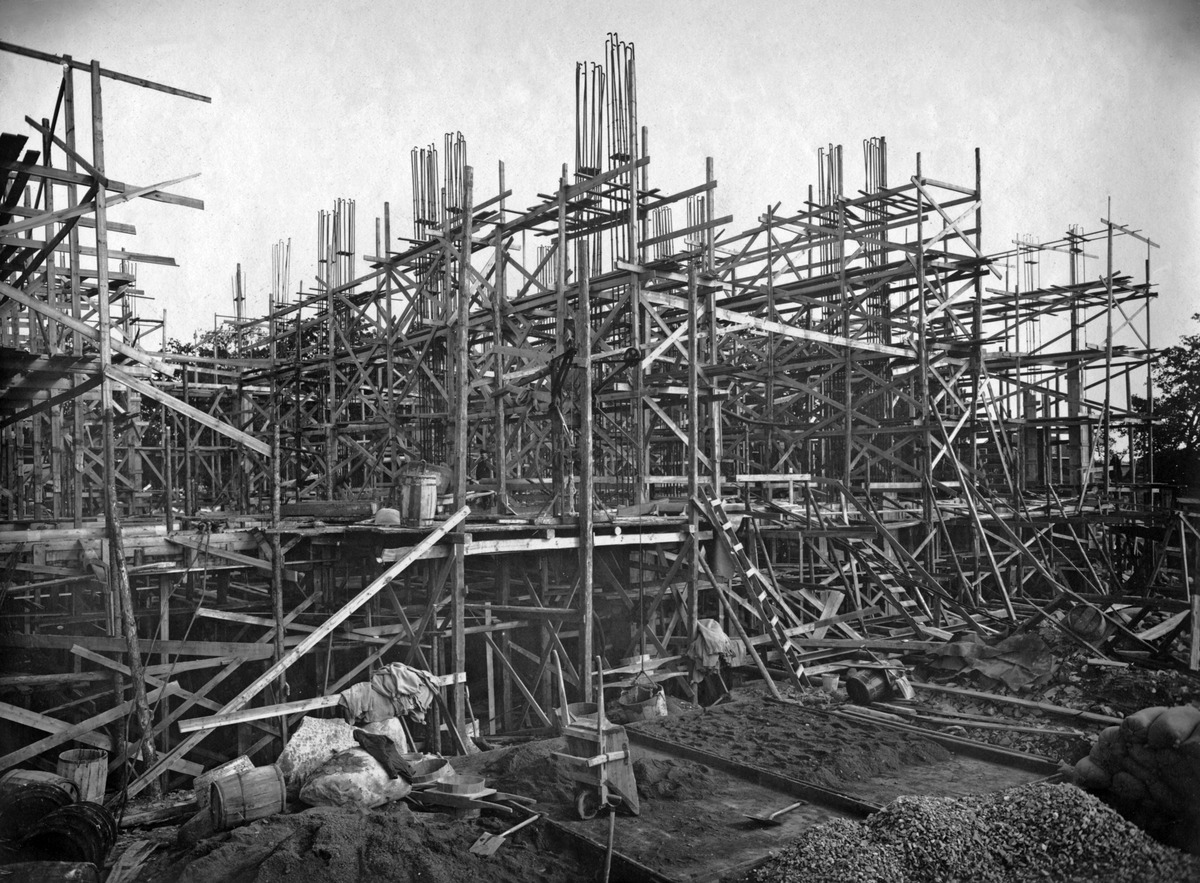
Helsingin kaupungin sähkölaitoksen rakennustyömaa Suvilahdessa, Sörnäisten rantatie 20
sisällön kuvaus: Helsingin kaupungin sähkölaitoksen rakennustyömaa Suvilahdessa, Sörnäisten rantatie 20. mustavalkoinen
Ajankohta: kuvausaika 1909
Paikka: Suomi, Uusimaa, Helsinki, Sörnäinen Helsinki, Sörnäisten rantatie 20
Aiheet: Helsingin kaupunki, rakentaminen, rakennustyömaat, rakennustekniikka, sähkölaitokset, energia, kunnallistekniikka, telineet